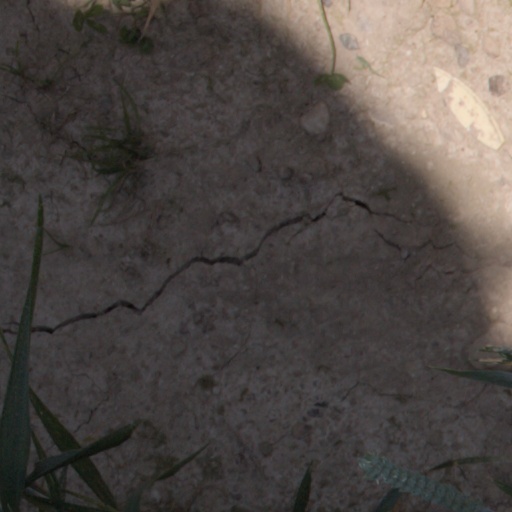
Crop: wheat